Theodosia Bartow Prevost

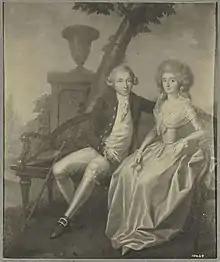
Theodosia Bartow and her husband Aaron Burr, portrait by Henry Benbridge

Theodosia Bartow Burr (November 1746 – May 18, 1794), previously known as Theodosia Bartow Prevost, was an American Patriot. Raised by a widowed mother, she married British Army officer Jacques Marcus Prevost at age 17. After the American Revolution began, her own Patriot leanings led her to offer the use of her house, the Hermitage, as a meeting- and resting-place for revolutionaries, including Alexander Hamilton, Marquis de Lafayette, and Aaron Burr; it was briefly used as the headquarters of George Washington, who counted her amongst his friends. Burr's visit to the Hermitage began a secret romance that, following the death of Prevost's first husband, led to marriage.